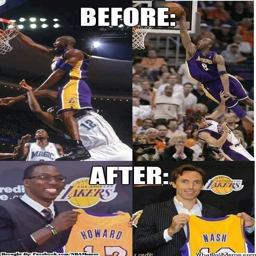
basketball shooting guard has literally dunked on every great player in the league .